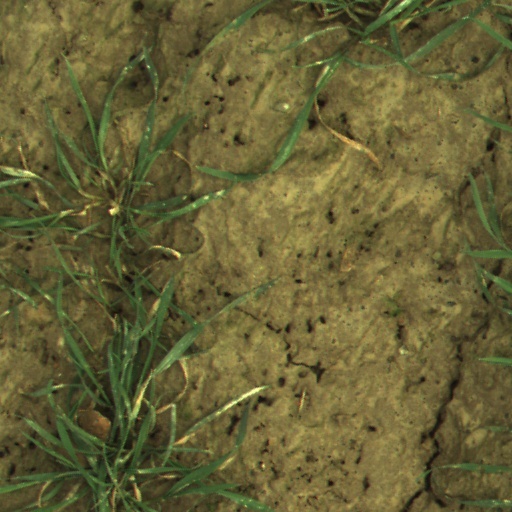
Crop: wheat